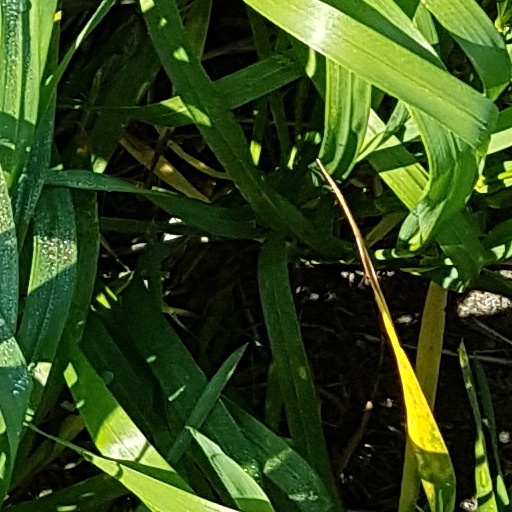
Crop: wheat